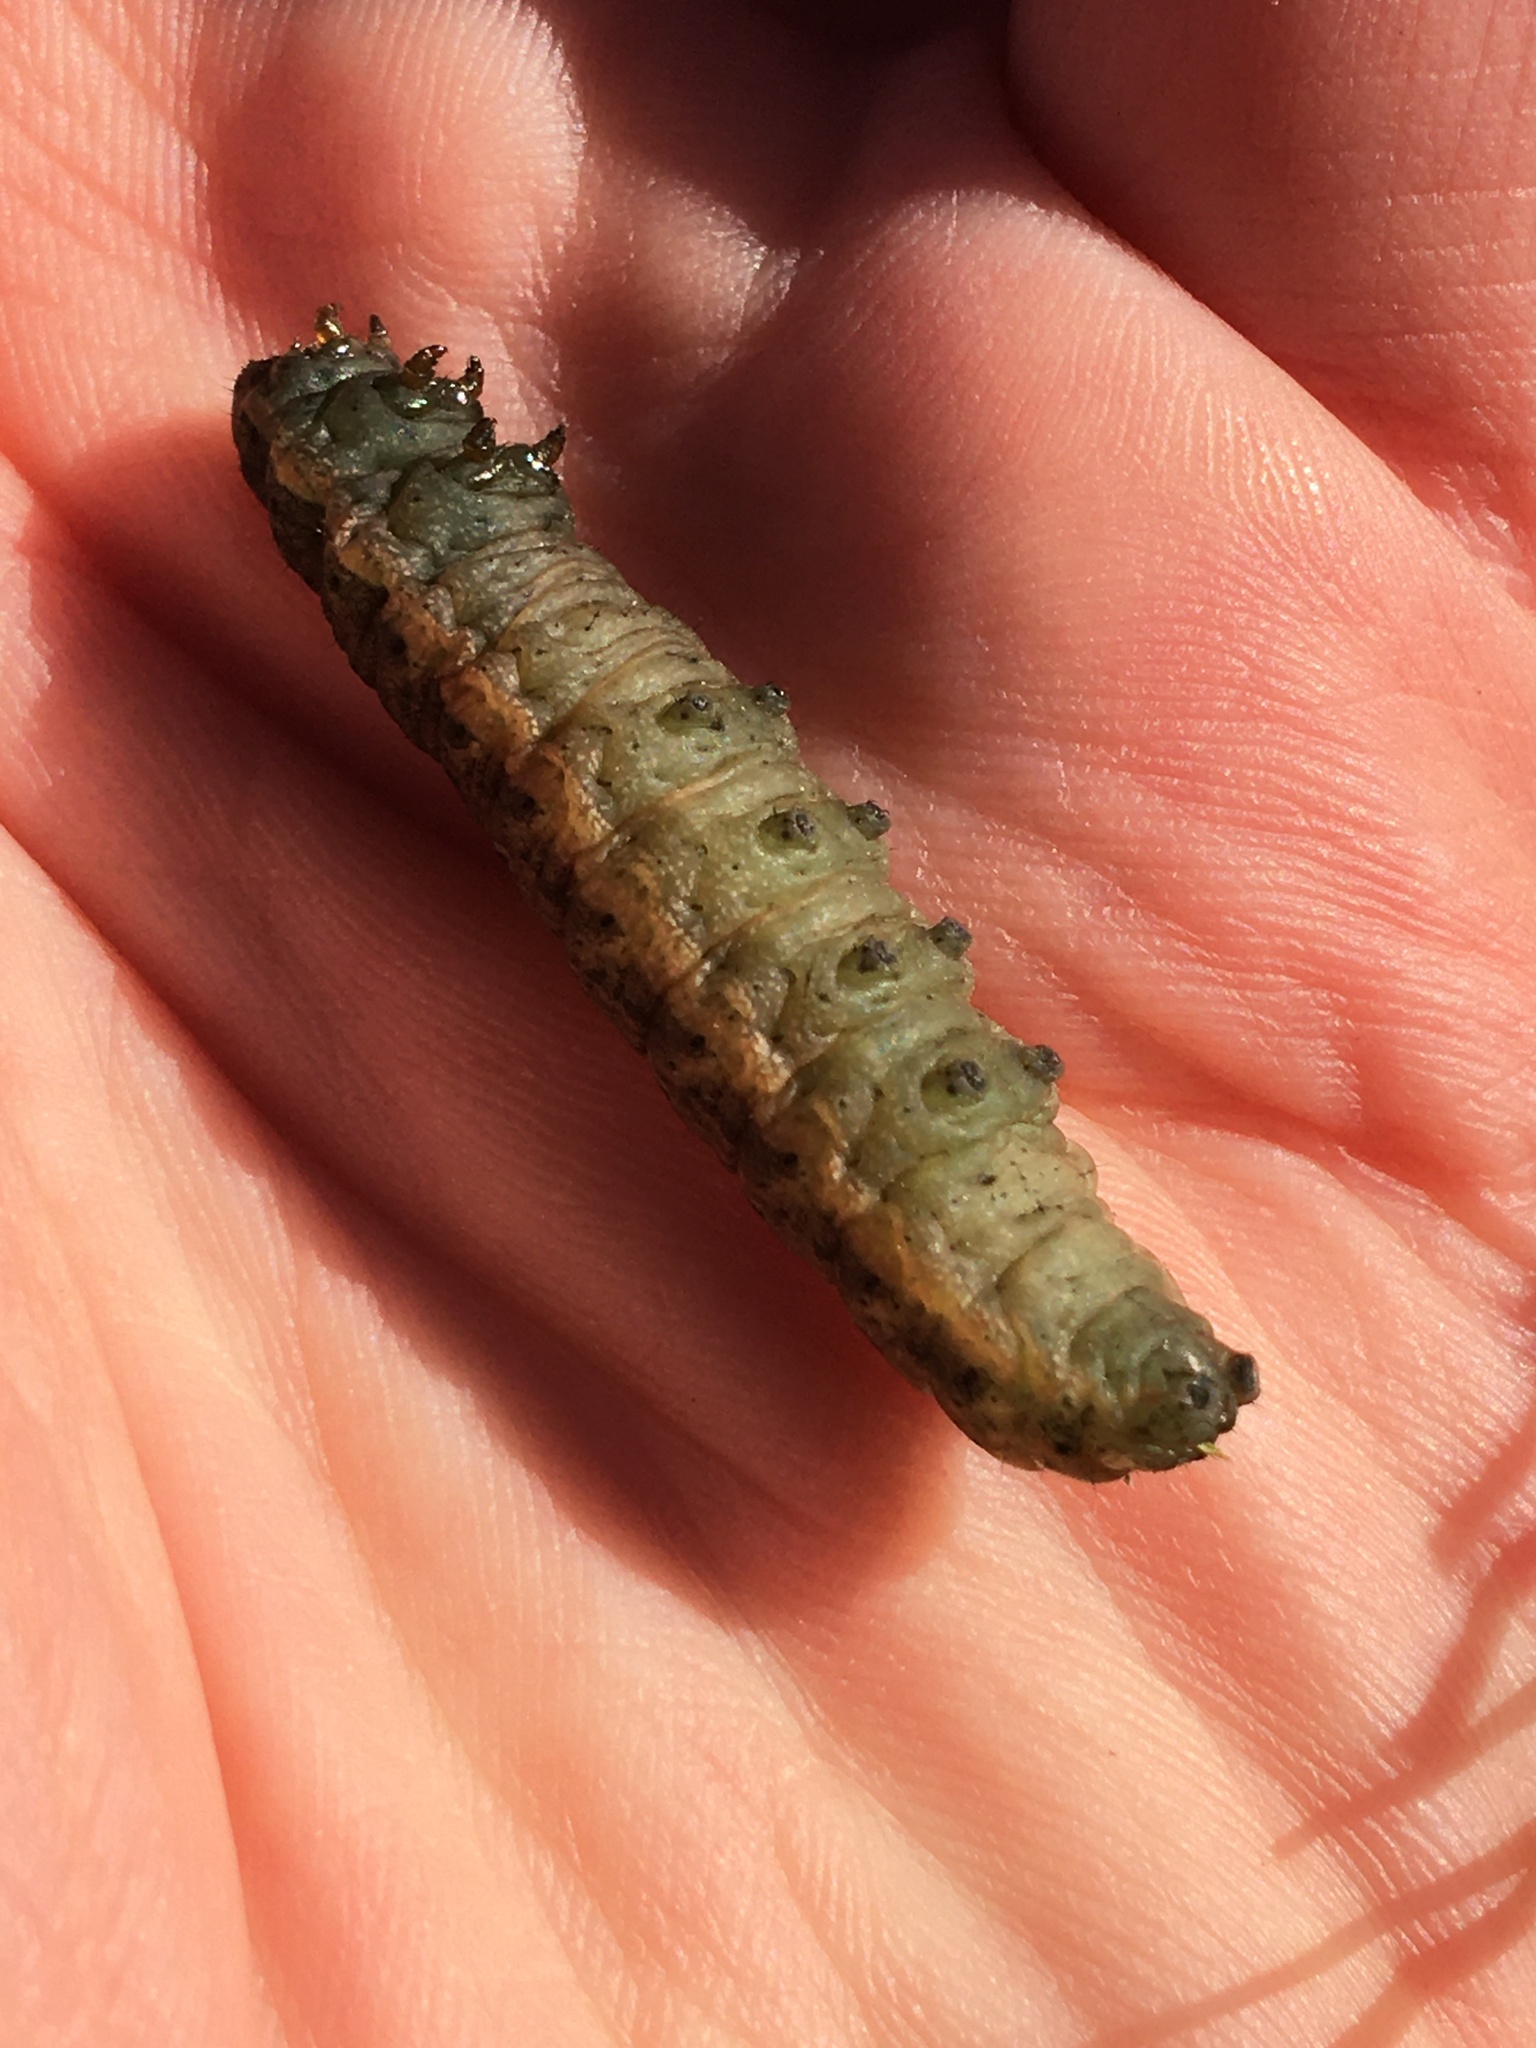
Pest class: cutworms